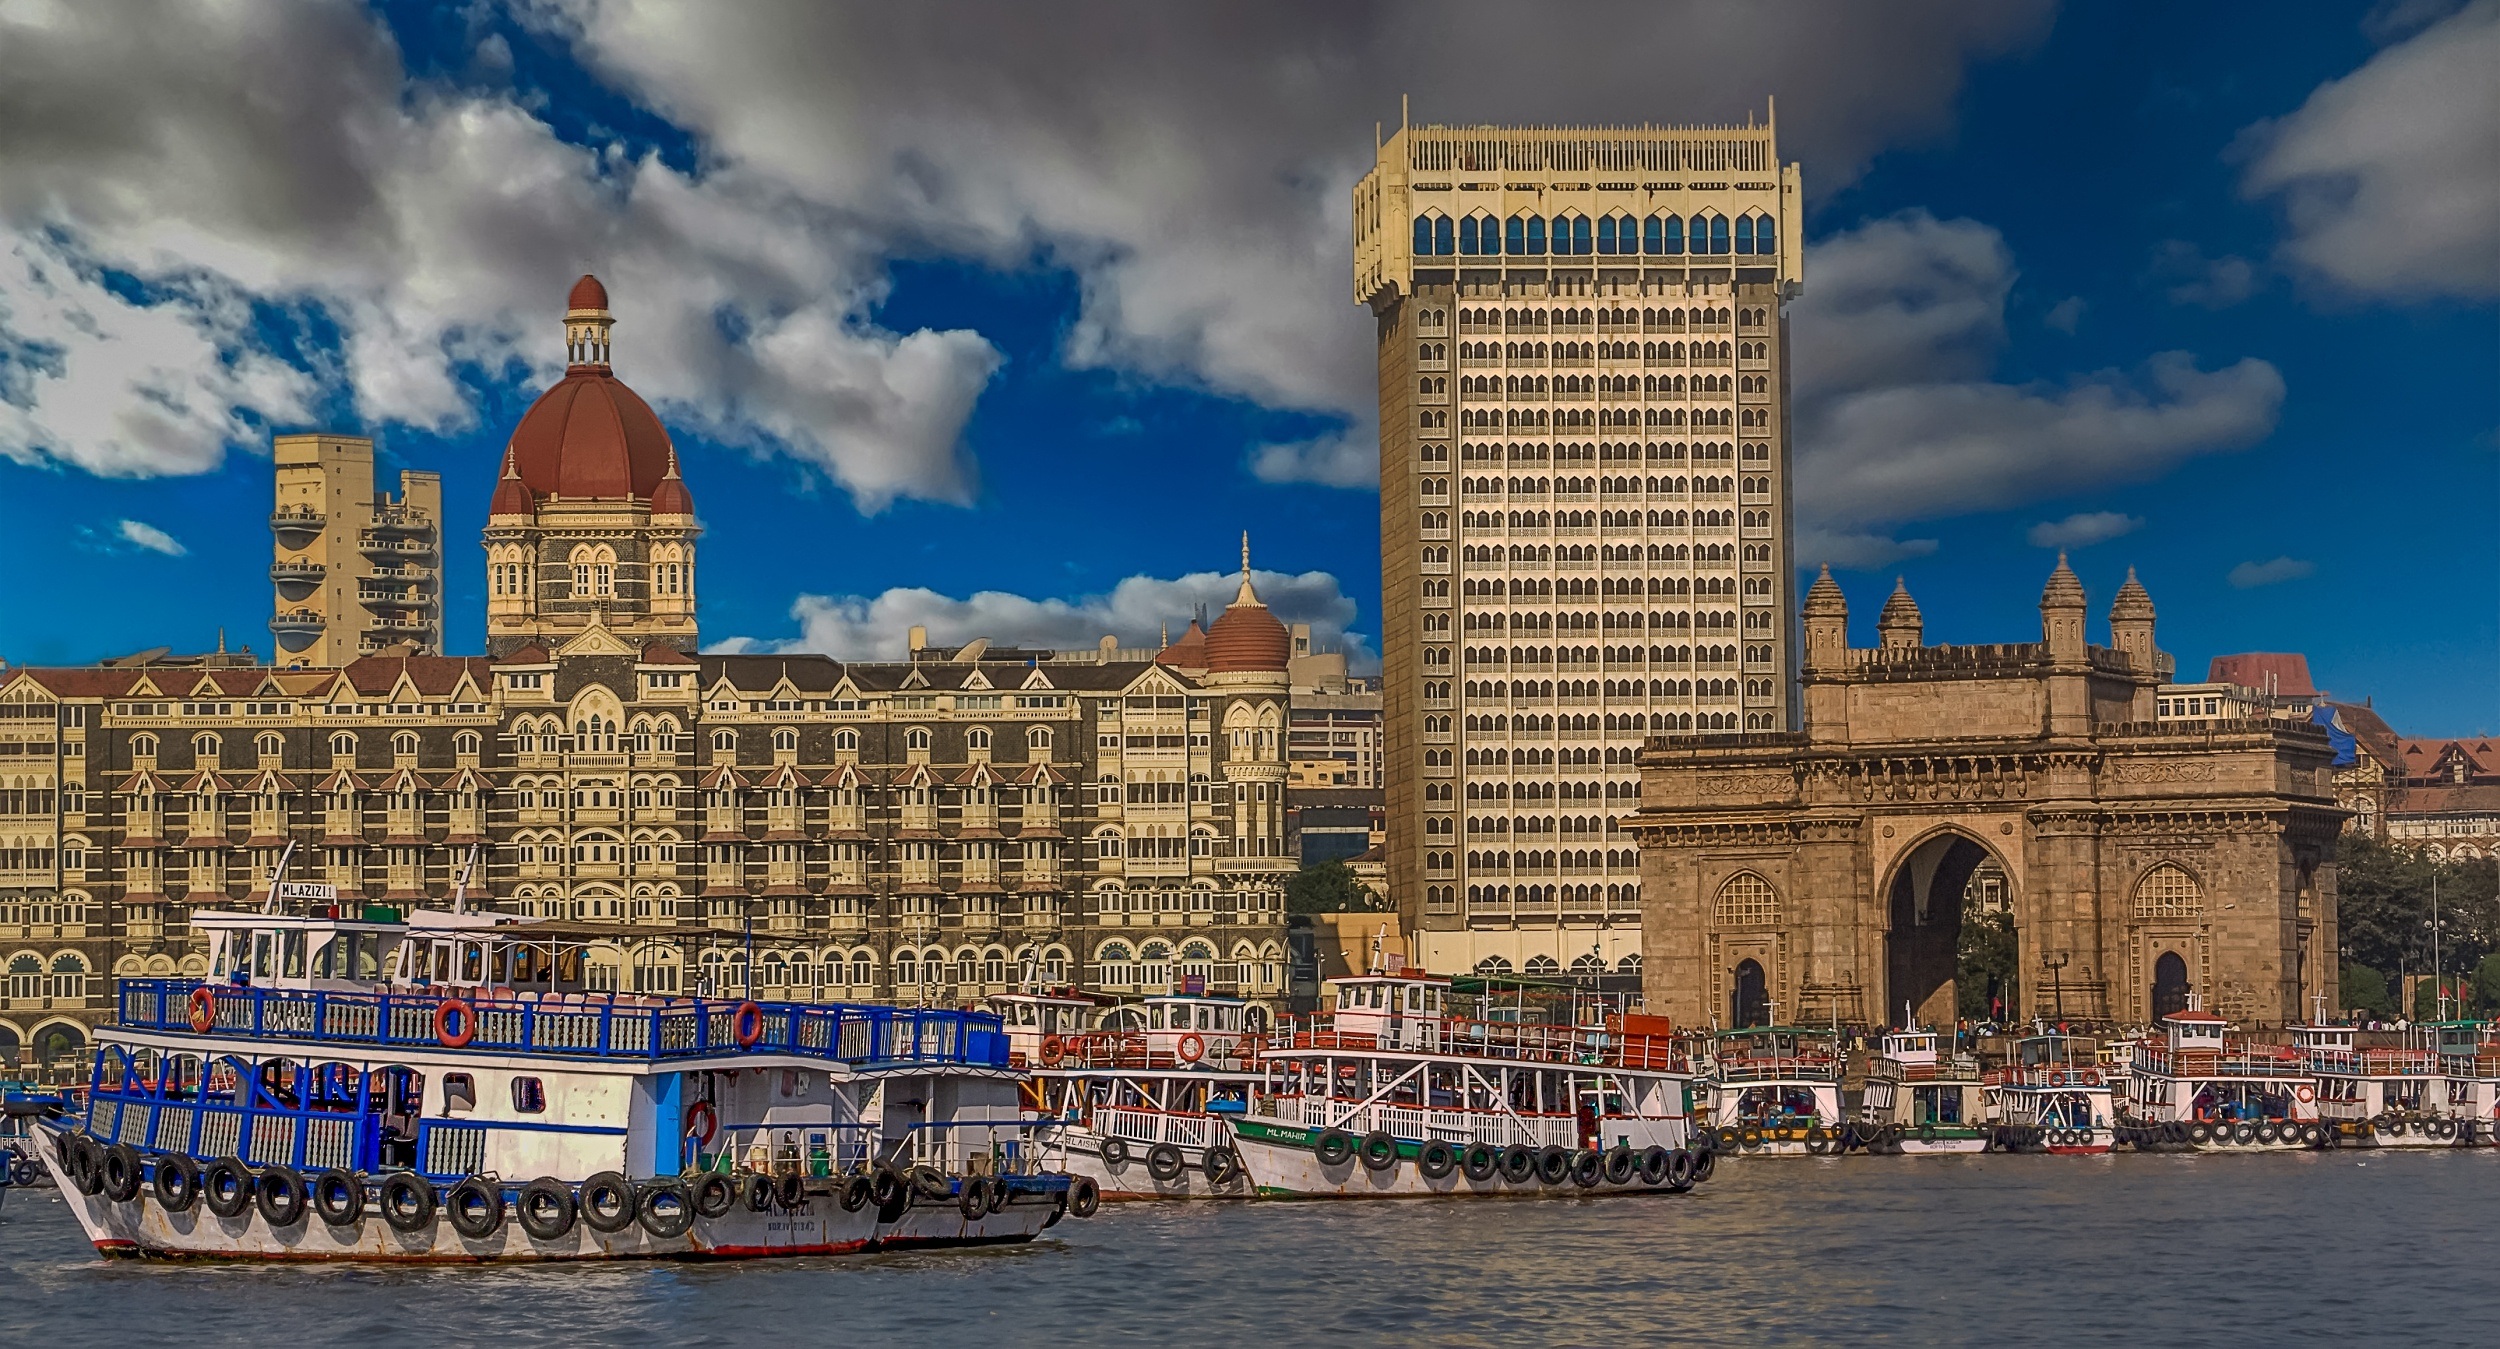
sea, architecture, skyline, city, skyscraper, river, ship, cityscape, downtown, vehicle, landmark, port, tourism, waterway, hdr, ships, india, mumbai, metropolis, the sky, the clouds, urban area, gateway to india, human settlement